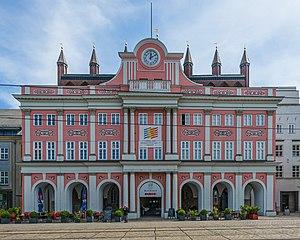
Rostock /ˈʁɔstɔk/ est une ville-arrondissement du nord de l’Allemagne. C’est la plus grande ville de Mecklembourg-Poméranie occidentale. Rostock est située sur les bords de la rivière Warnow.